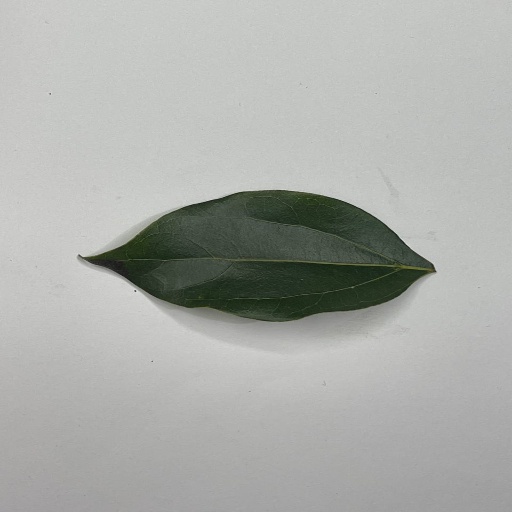
Species: Camphor
Leaf condition: Healthy Leaf